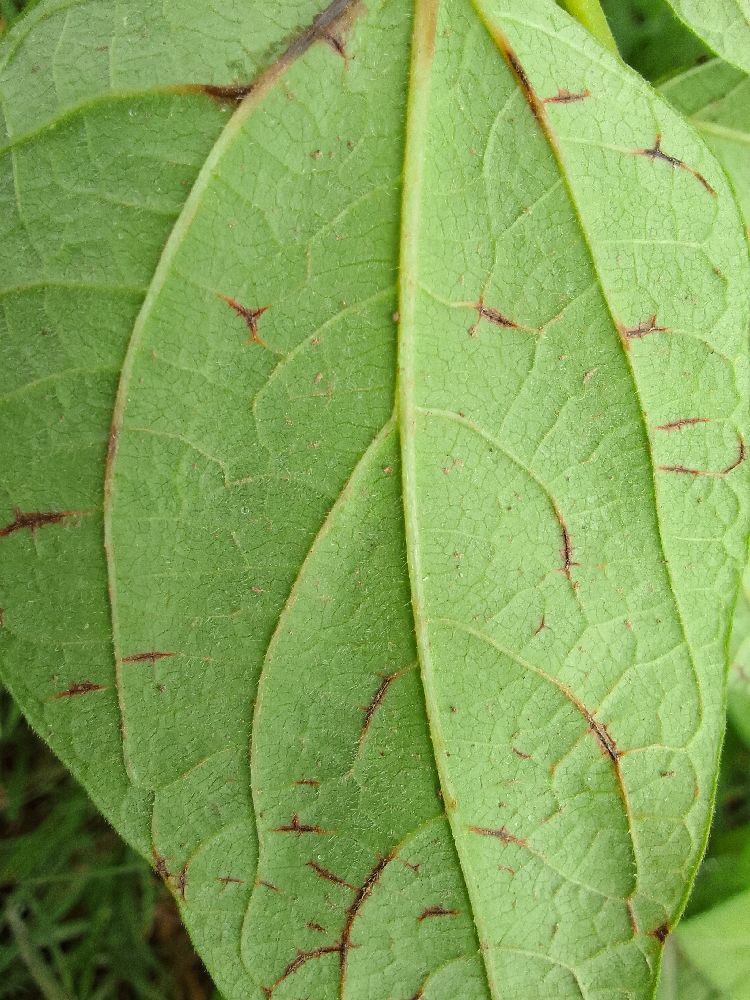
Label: anthracnose